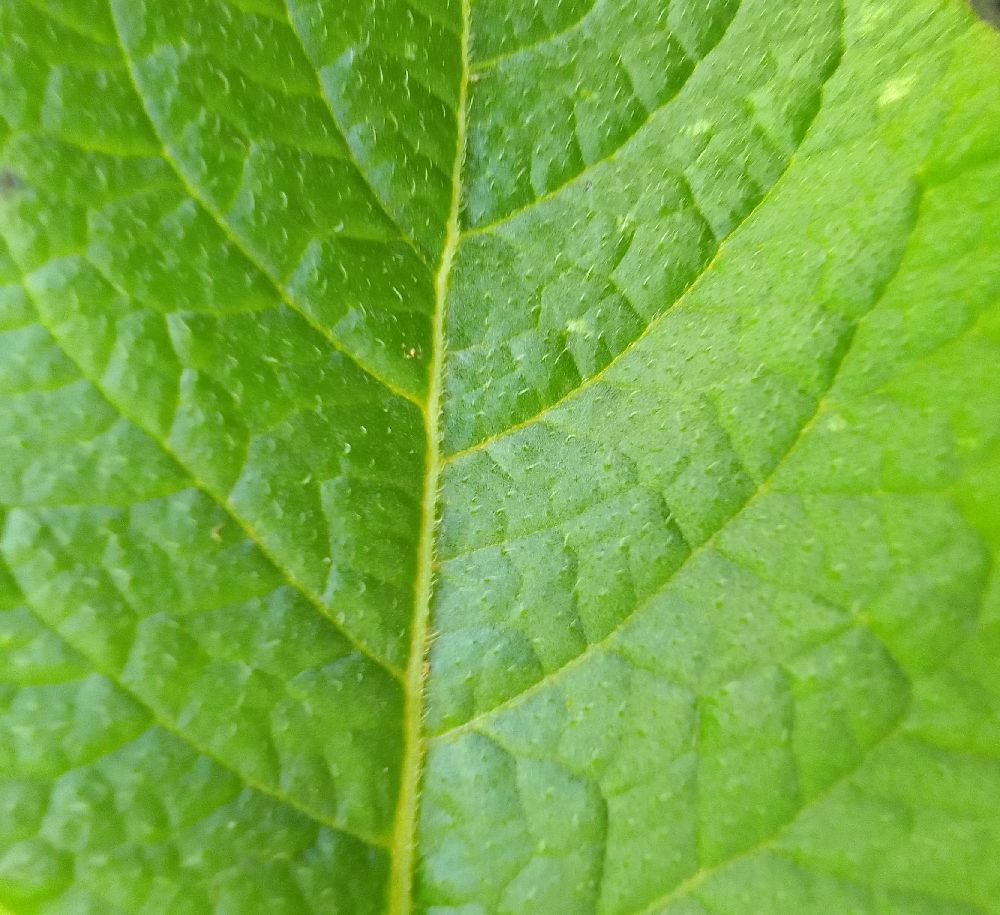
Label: Healthy